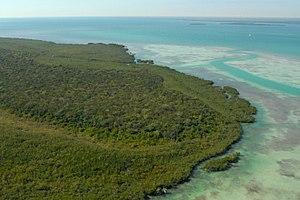
Totten Key est une île des Keys, archipel des États-Unis d'Amérique situé dans l'océan Atlantique au sud de la péninsule de Floride. Située dans le parc national de Biscayne, elle abrite le district historique de Jones Family avec Porgy Key.